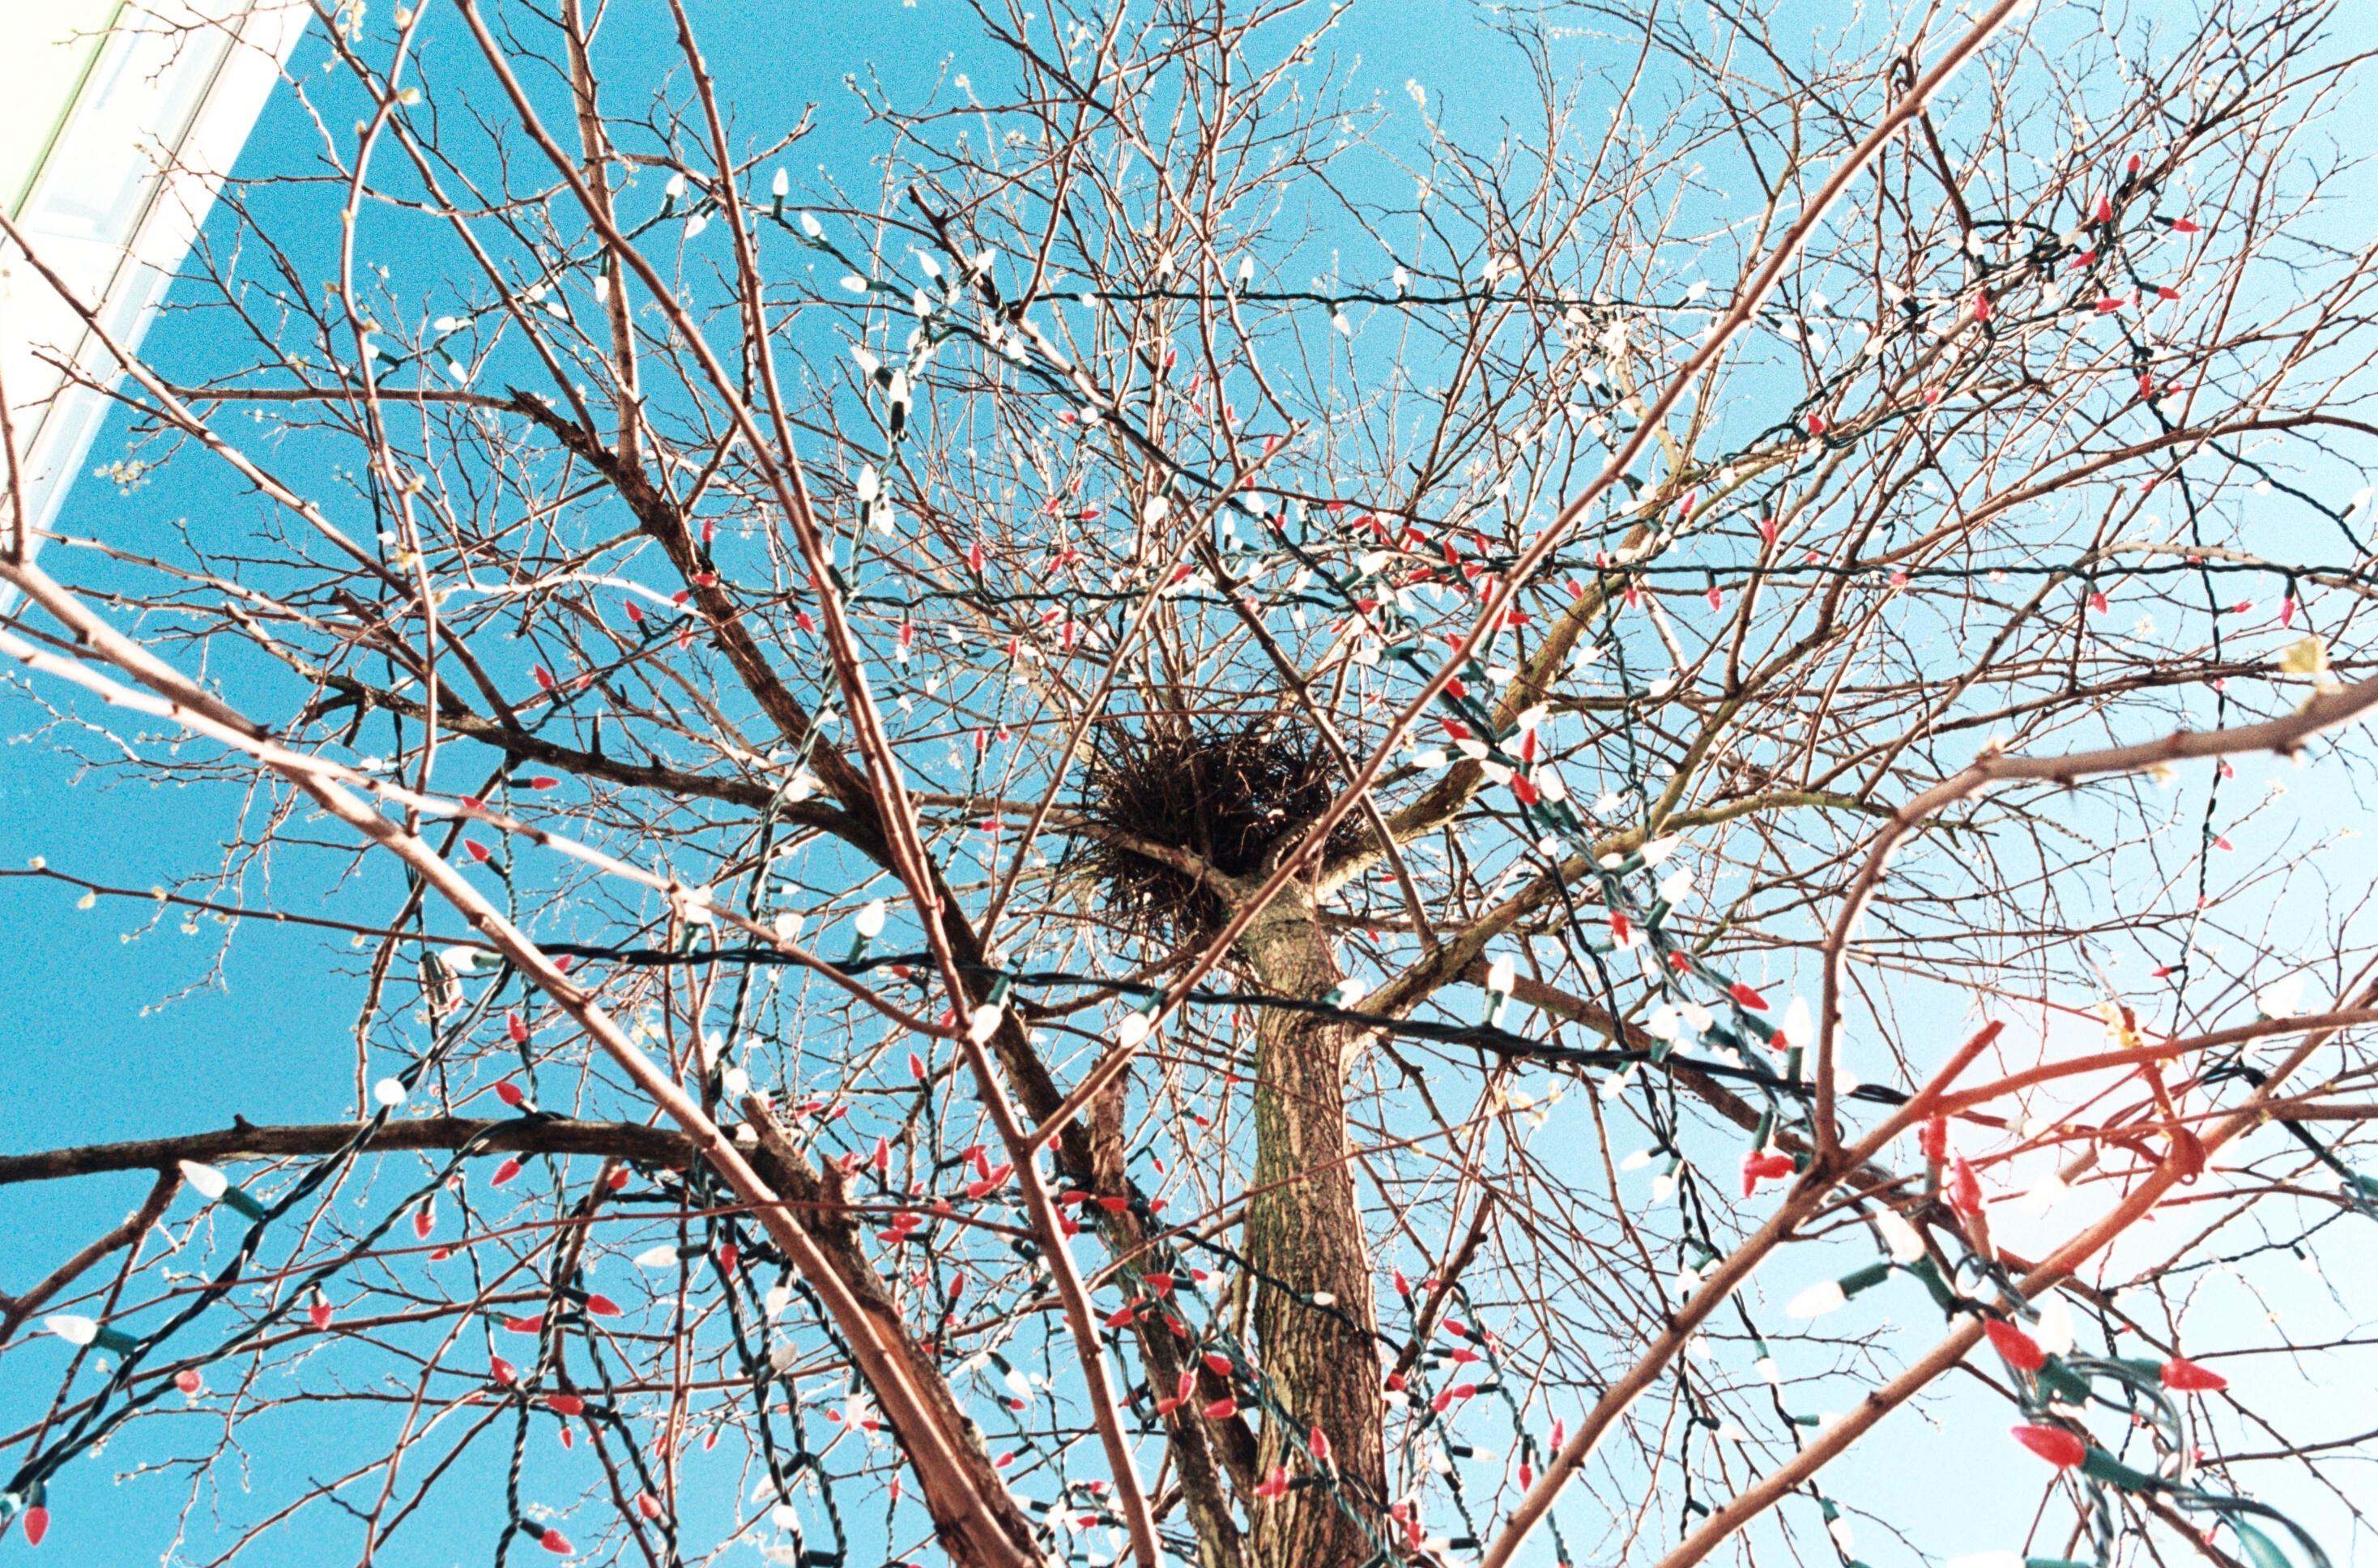
tree, branch, blossom, plant, sky, leaf, flower, film, spring, botany, blue, empty, flora, cherry blossom, twig, lights, branches, nest, expired, k1000, ferrania100, expiredferrania, woody plant